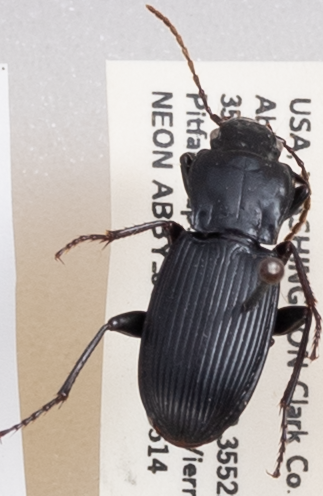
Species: Pterostichus herculaneus
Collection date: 2019-05-14
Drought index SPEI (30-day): -2.09
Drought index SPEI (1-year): -2.09
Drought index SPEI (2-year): -2.09